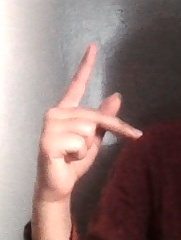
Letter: dha